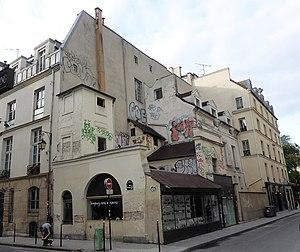
Rue des Archives angle rue Portefoin
L'Hospice des Enfants-rouges ou hôpital des Enfants-Rouges était un lieu de soin destinés aux enfants malades fondé à Paris au XVIᵉ siècle. Il devint une caserne en 1808. Il a donné son nom à un quartier administratif : le quartier des Enfants-Rouges.